Utilization factor

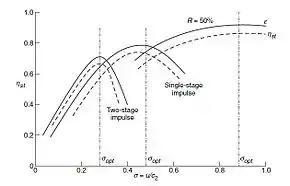
Utilization factor (solid line) with blade-to-gas speed ratio

The utilization factor or use factor is the ratio of the time that a piece of equipment is in use to the total time that it could be in use. It is often averaged over time in the definition such that the ratio becomes the amount of energy used divided by the maximum possible to be used. These definitions are equivalent.